The Mercian

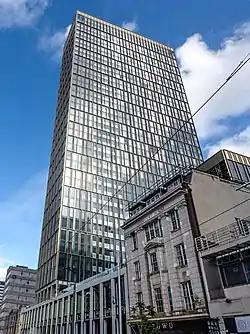
The Mercian residential tower (2022)

The Mercian (also known as 218 Broad Street by its address and formerly known as 2one2 Broad Street and Broad Street Tower) is a residential skyscraper on Broad Street in Birmingham, England. It is designed by Glenn Howells Architects, the developer is Moda Living and the main contractor is John Sisk & Son.